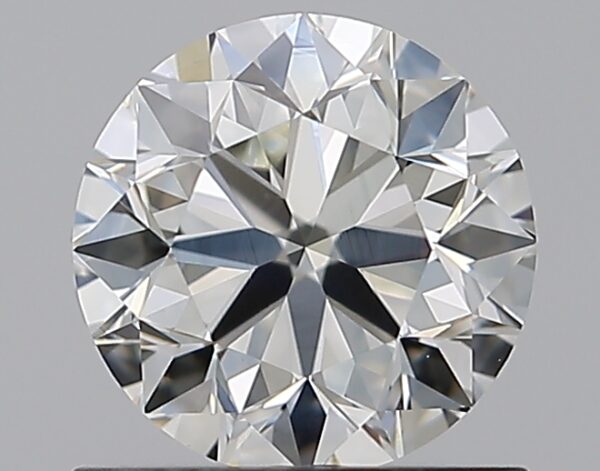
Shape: round
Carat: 0.9
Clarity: VVS2
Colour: J
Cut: VG
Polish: EX
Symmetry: EX
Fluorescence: N
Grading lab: GIA
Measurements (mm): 6 x 6.04 x 3.86